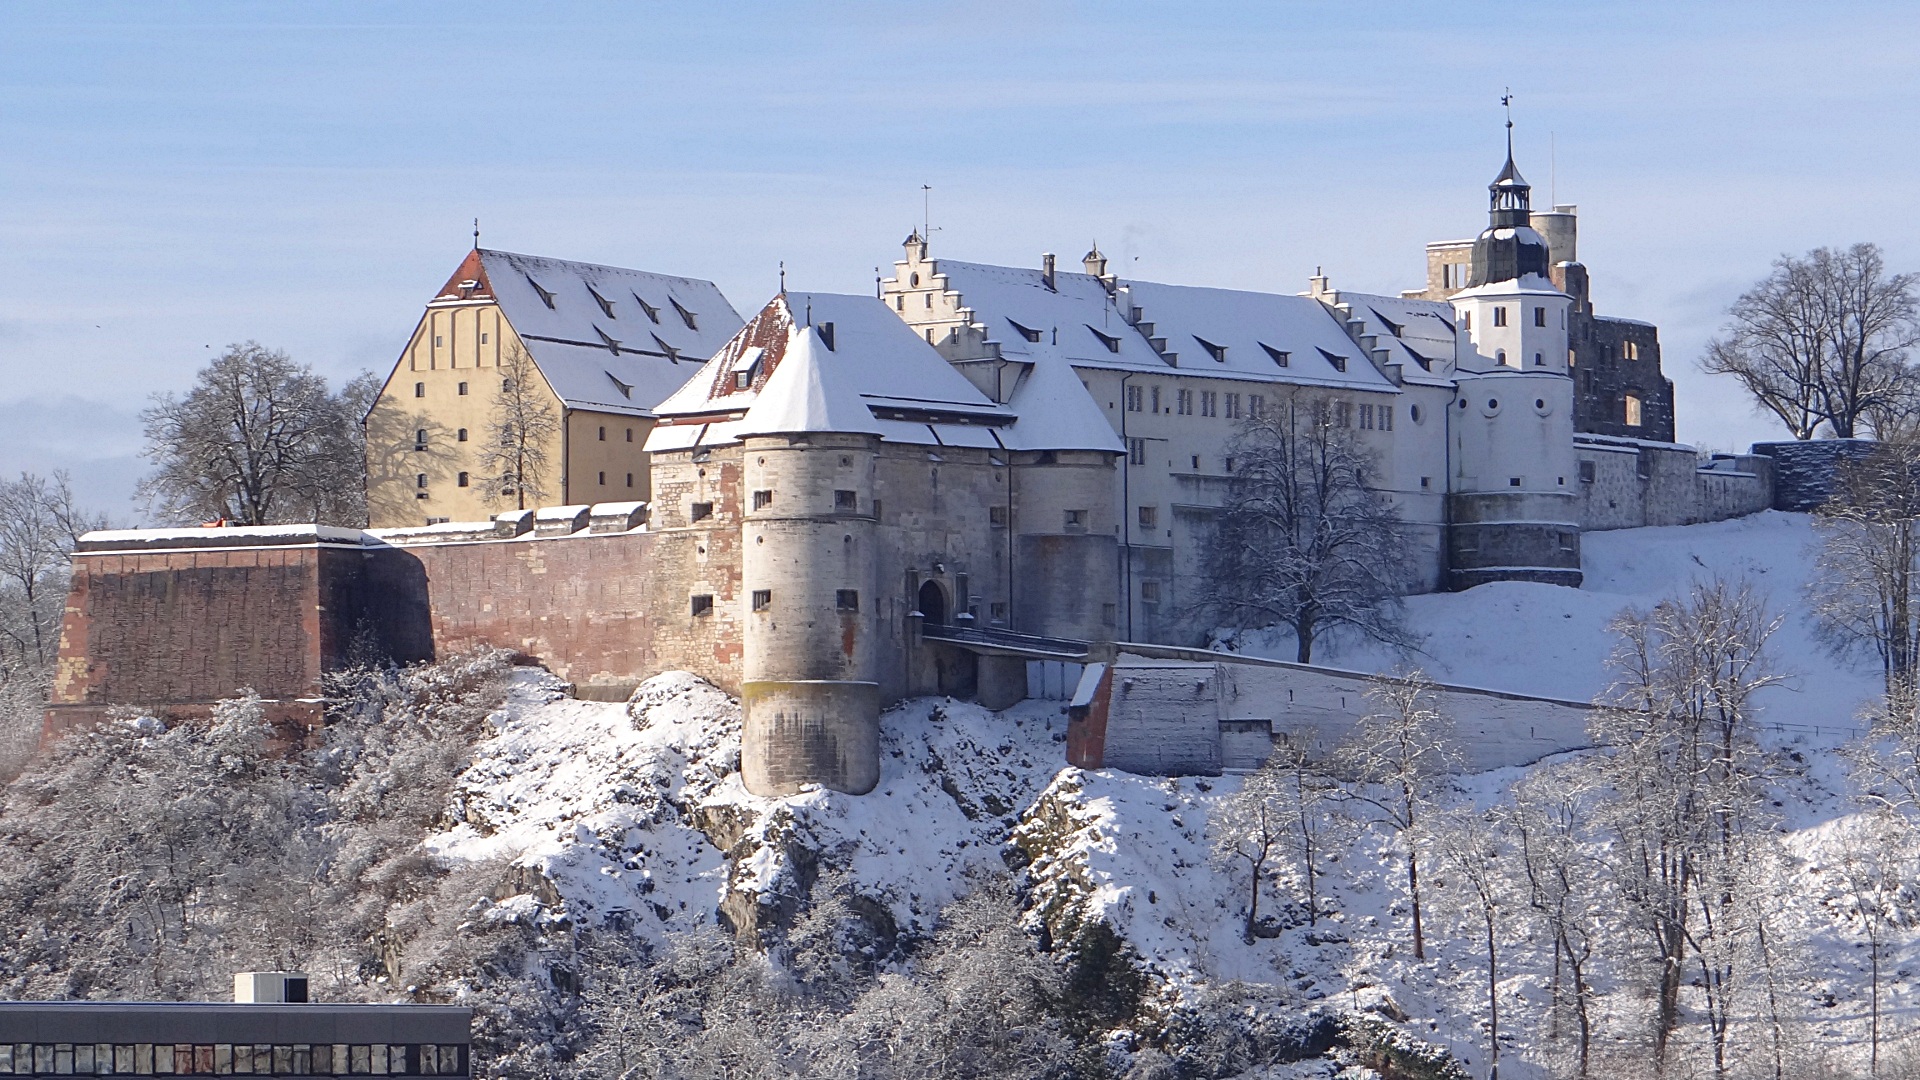
snow, winter, town, building, chateau, castle, season, monastery, germany, heidenheim germany, baden w rtemberg, hellenstein